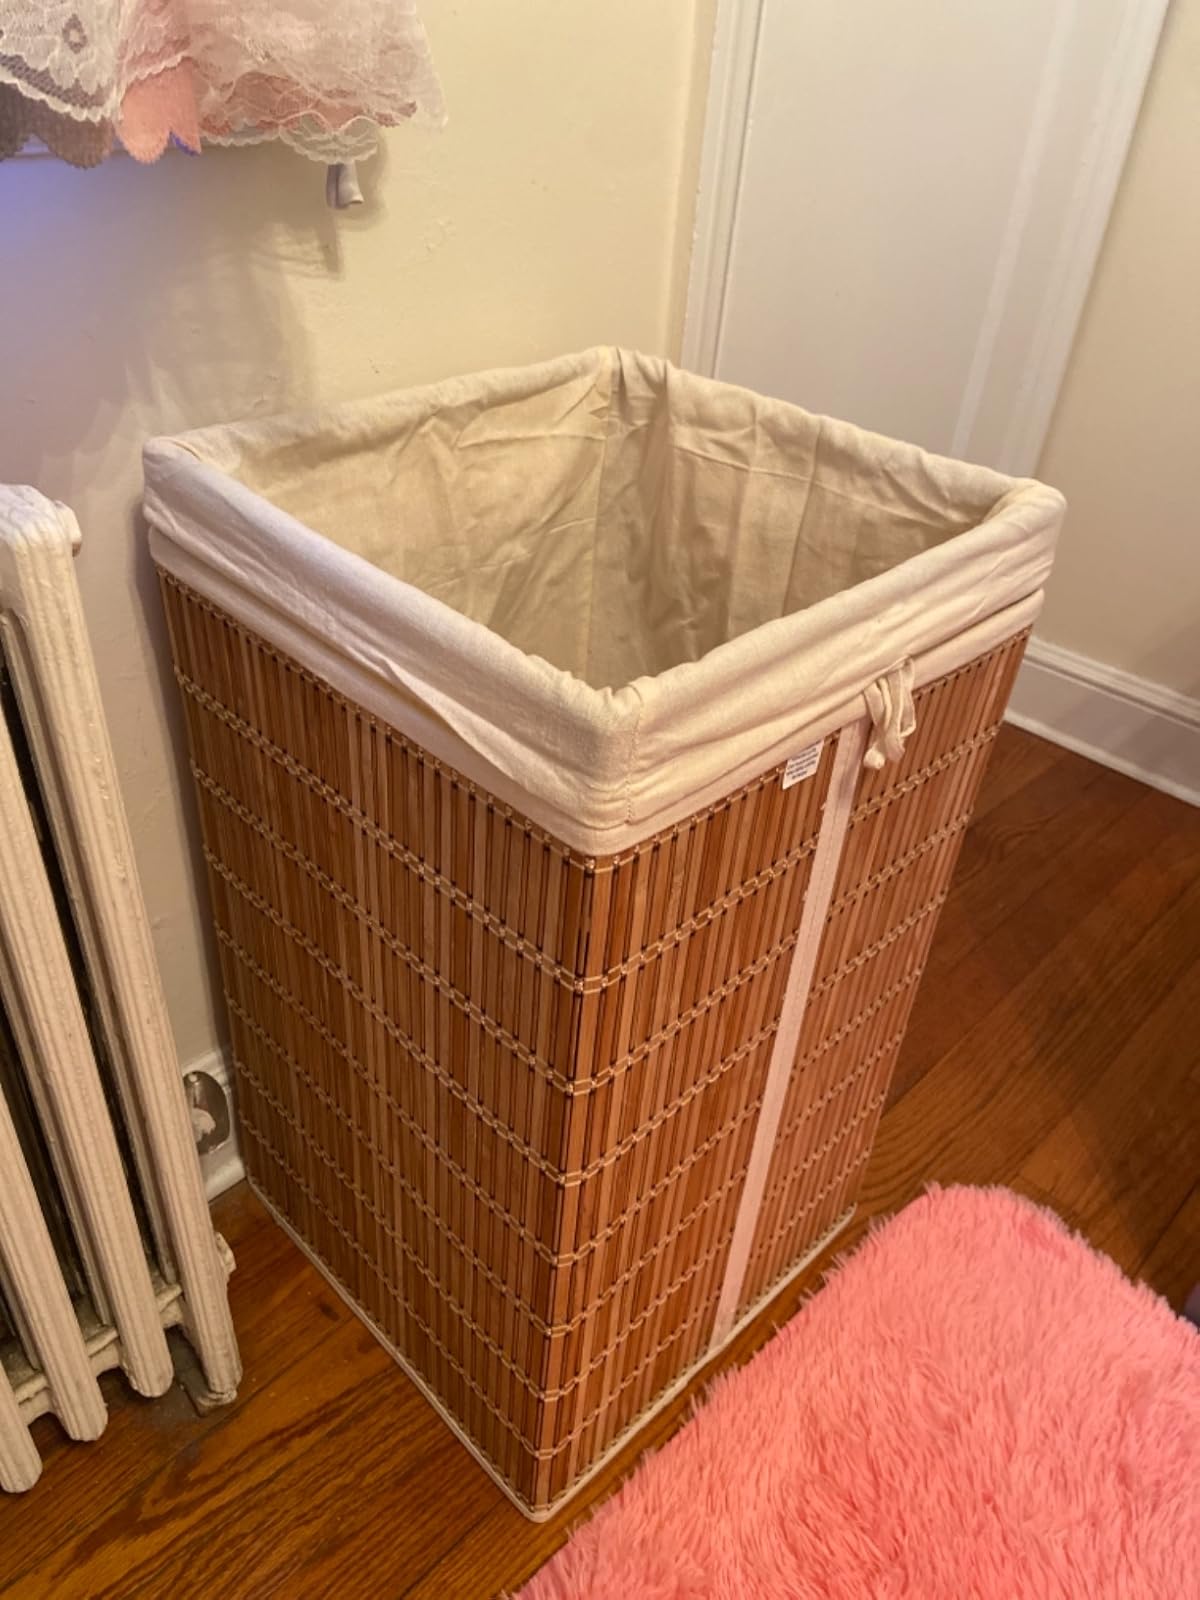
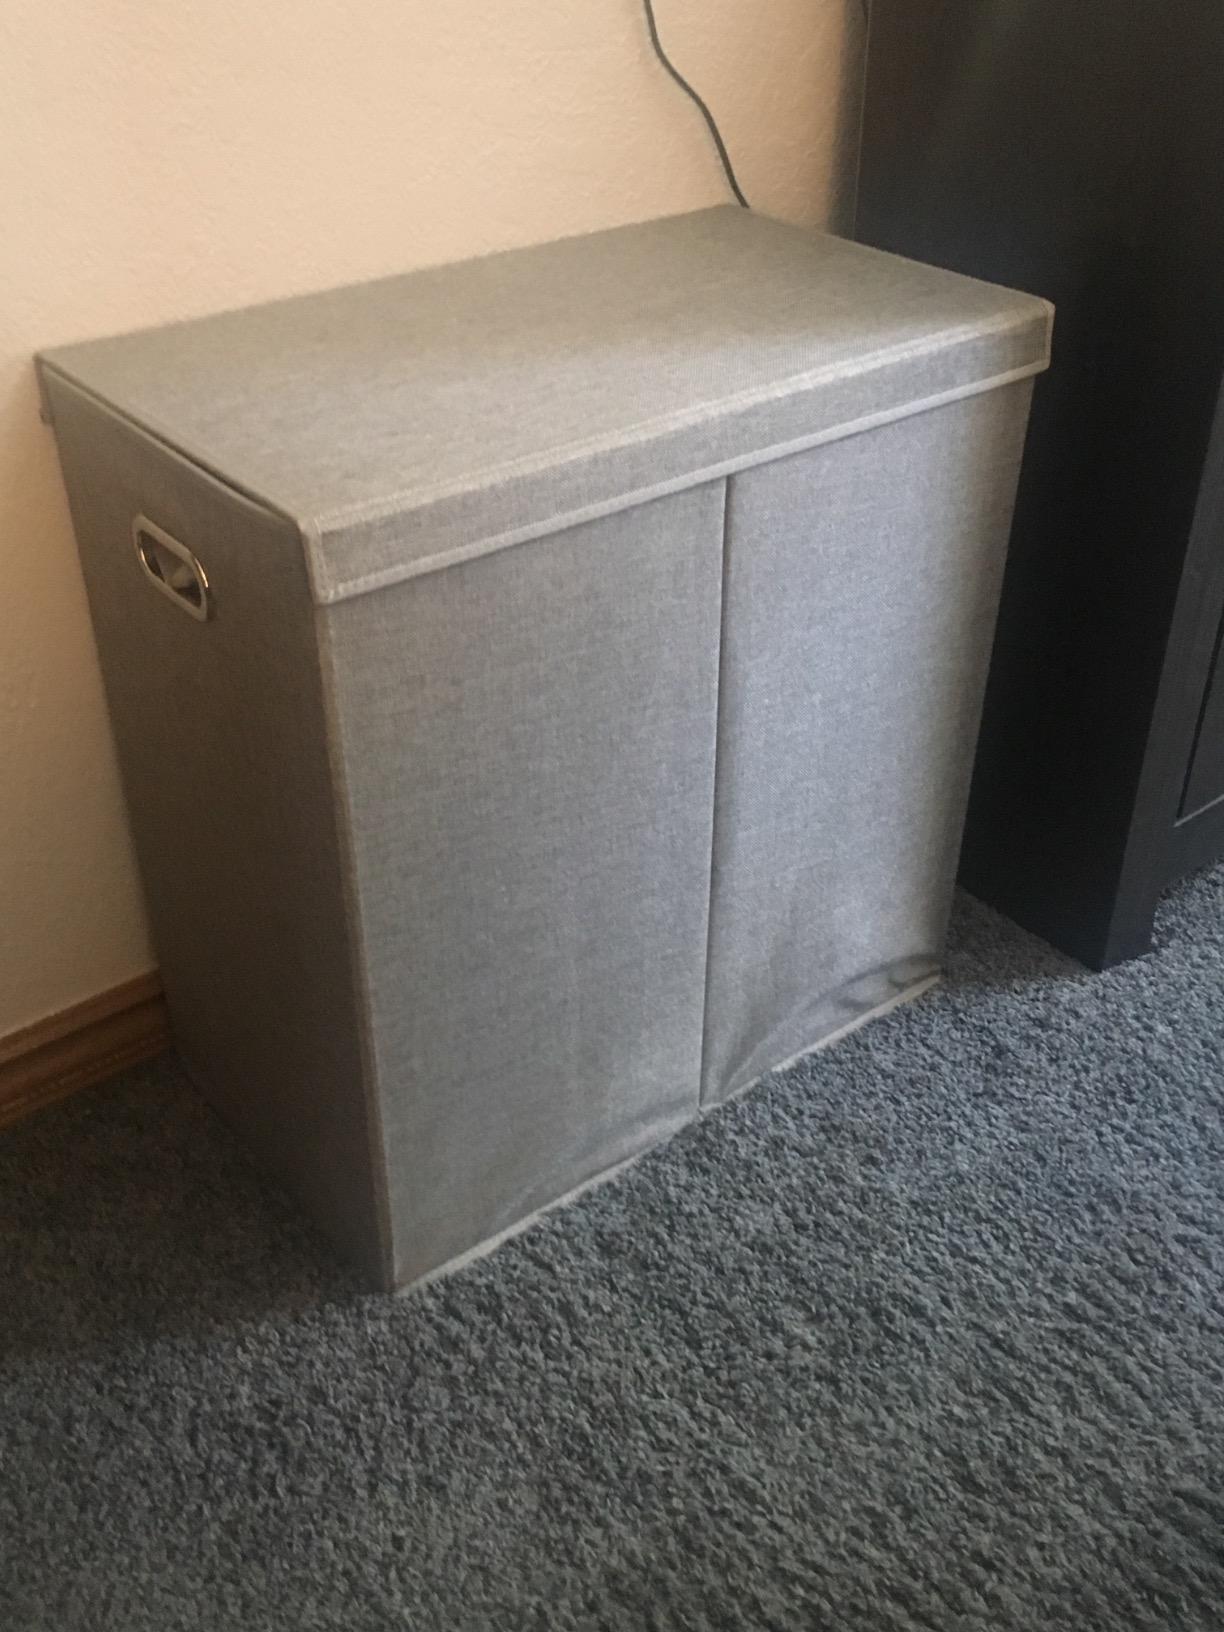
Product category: items_hamper
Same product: no